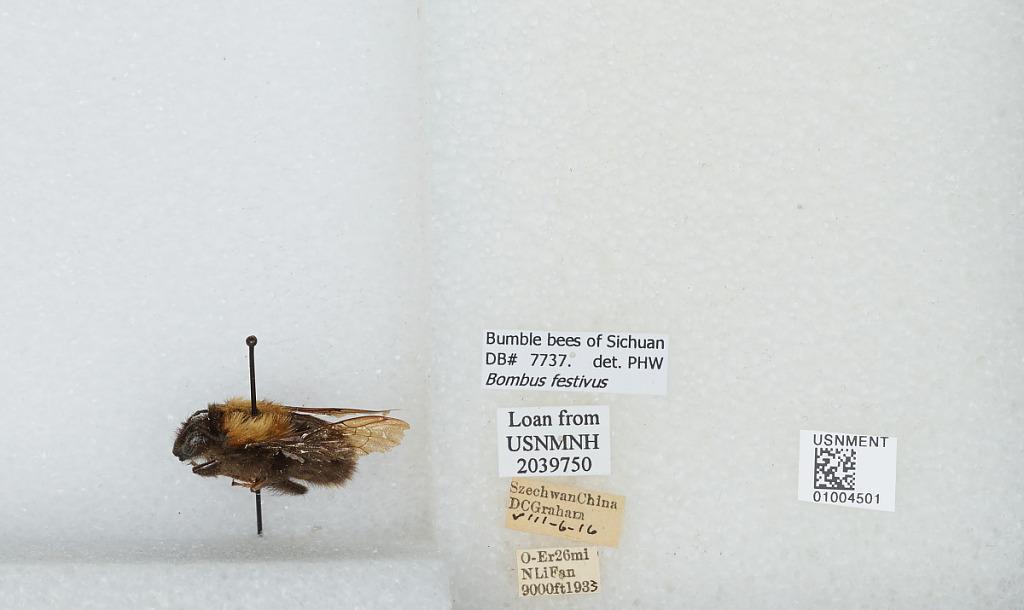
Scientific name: Bombus (Festivobombus) festivus Smith
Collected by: D. Graham
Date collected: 1933-8-6
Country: China
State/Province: Sichuan
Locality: O-Er, 26 miles north of Li Fan
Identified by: W., P. H.